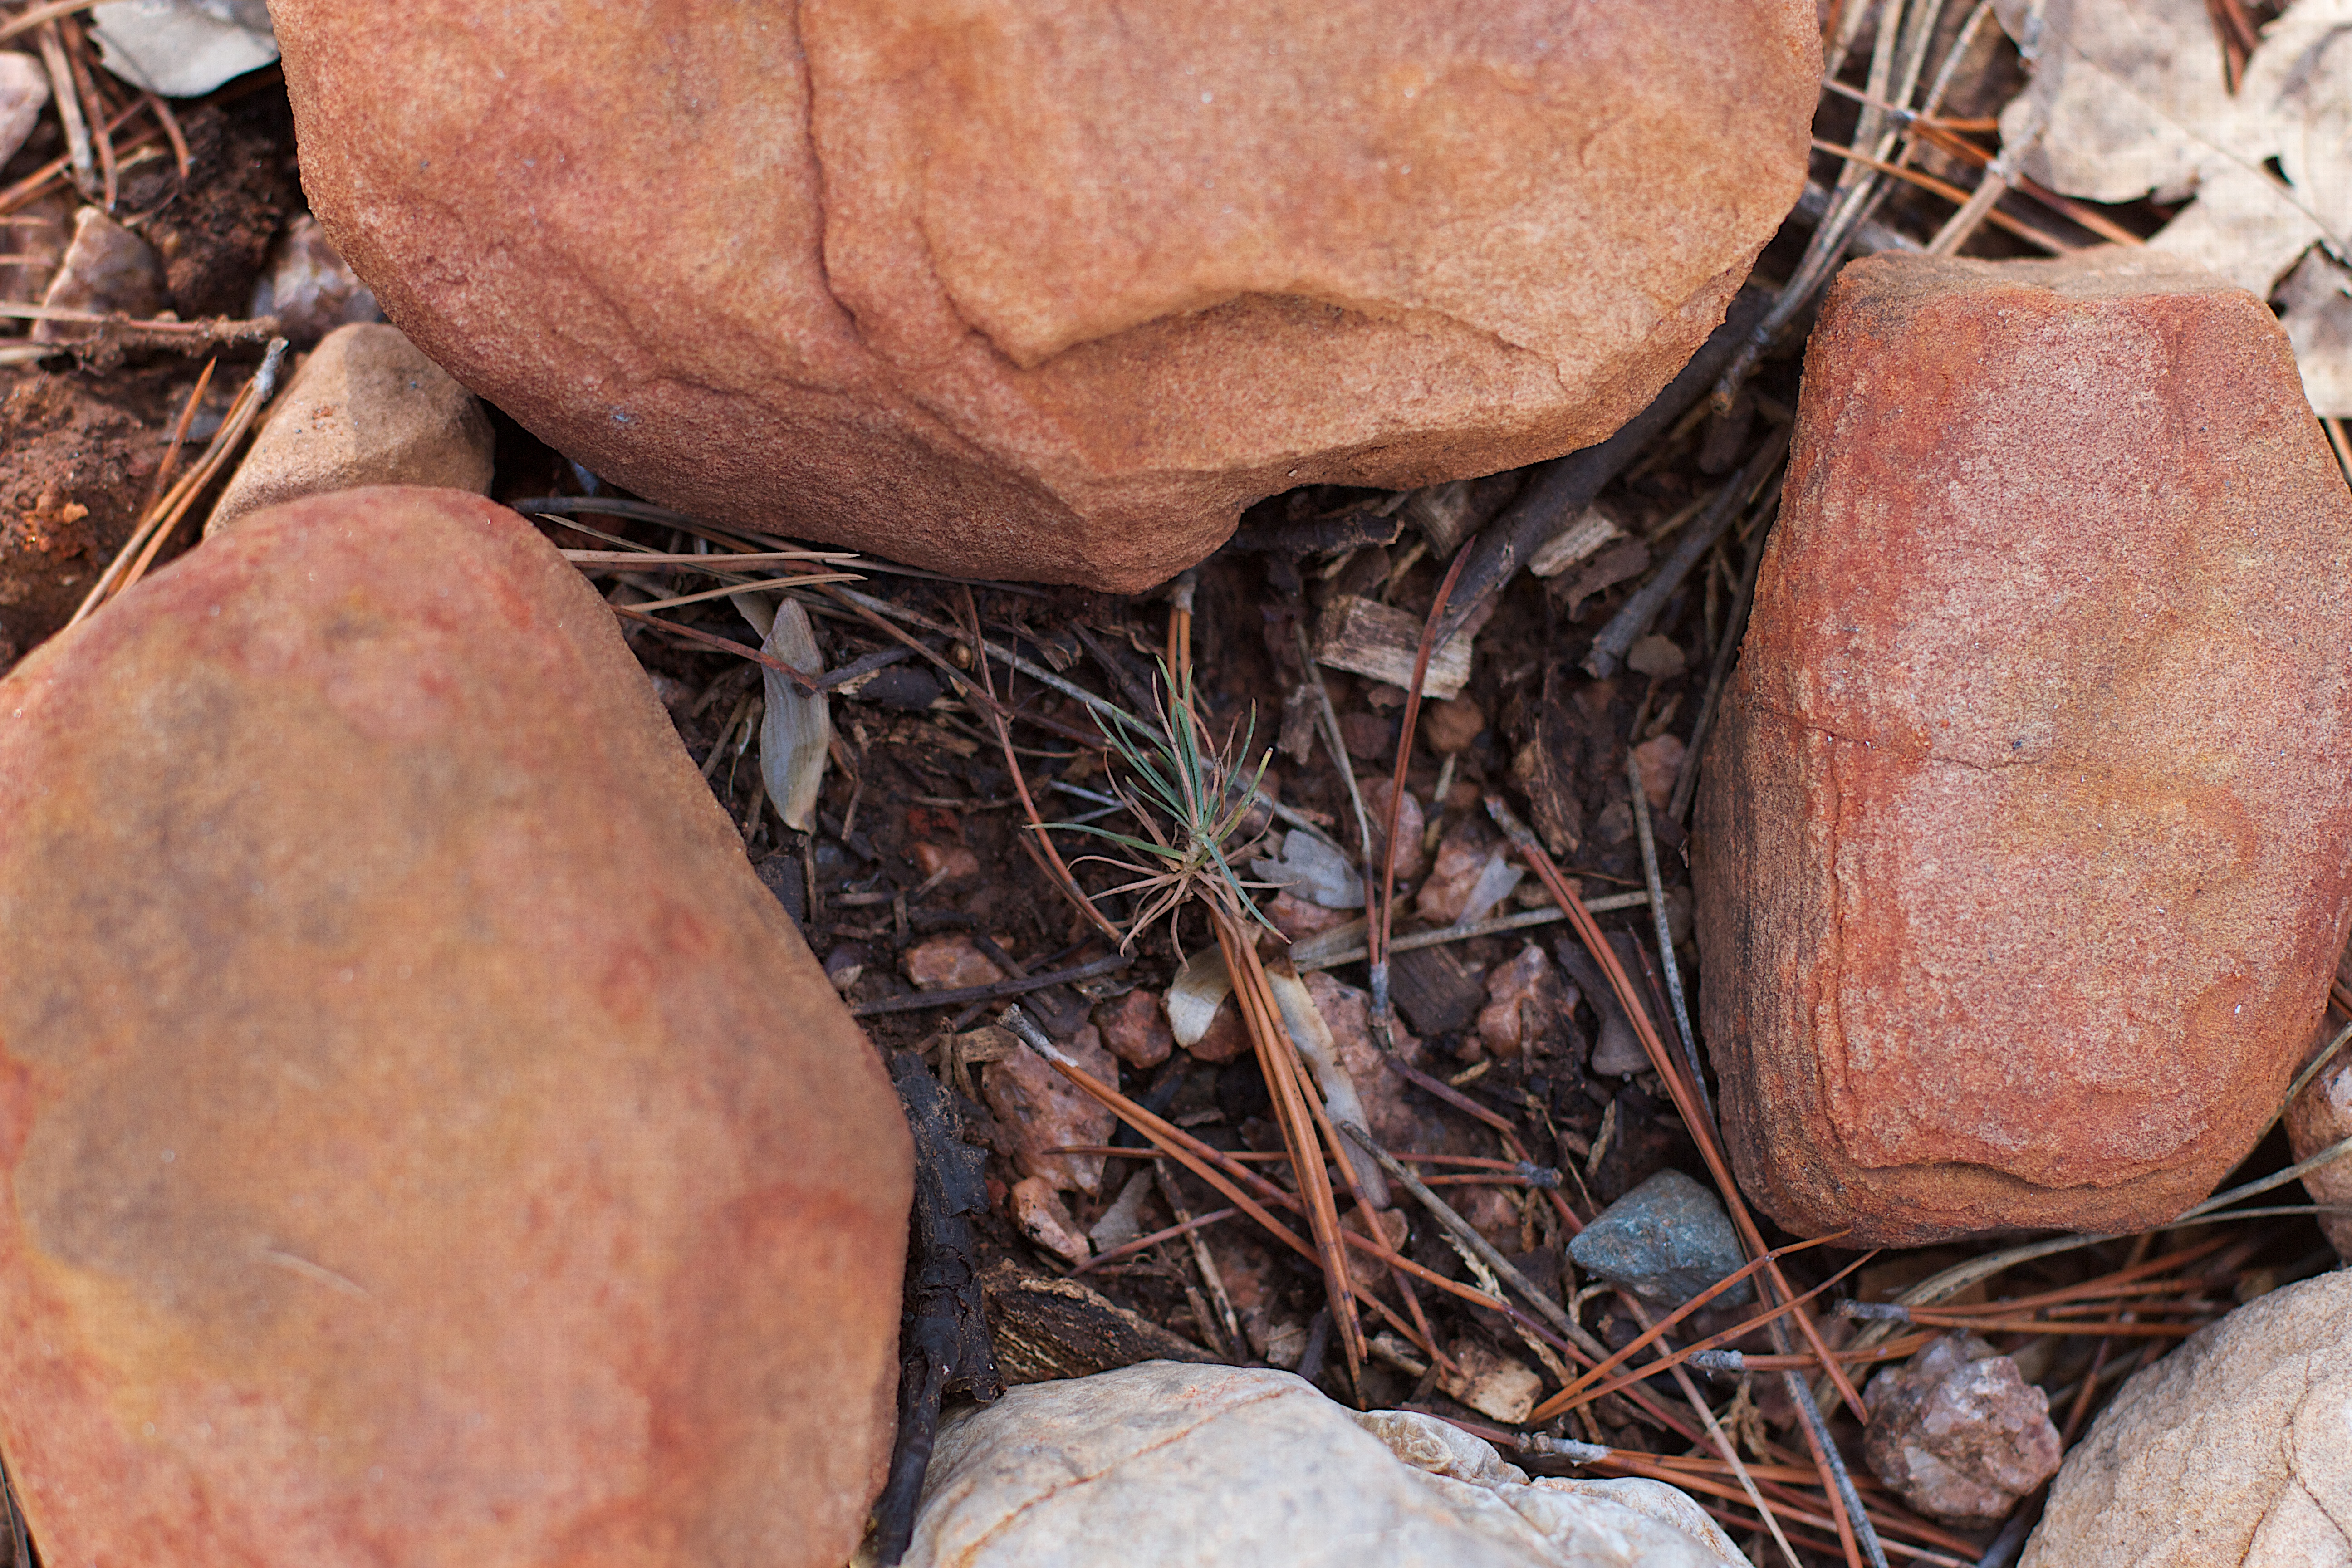
rock, wood, leaf, trunk, produce, soil, mushroom, coconut, fungus, bolete, auriculariales, oyster mushroom, edible mushroom, medicinal mushroom, agaricomycetes, penny bun, pleurotus eryngii, auriculariaceae